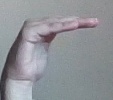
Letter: haa